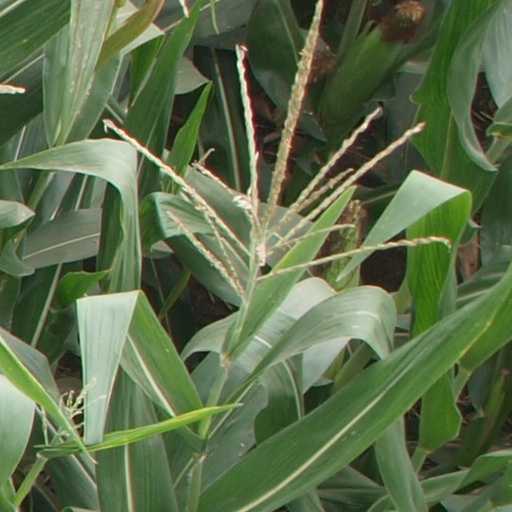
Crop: maize; corn